Lamotte-Beuvron station

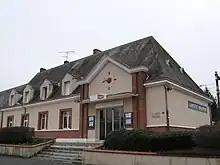
Gare de Lamotte-Beuvron

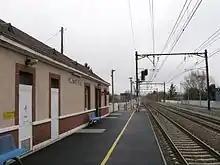
The station

Lamotte-Beuvron is a railway station in Lamotte-Beuvron, Centre-Val de Loire, France. The station opened on 20 July 1847 and is located on the Orléans–Montauban railway line. The station is served by regional services (TER Centre-Val de Loire) to Vierzon and Orléans. The station and its surroundings were renovated in 2018–2019. It sees 190,000 passengers a year.